Majority Social Democratic Party of Germany

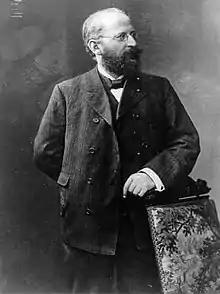
Eduard Bernstein, who began the reformist movement within the SPD, in 1895

The Majority Social Democratic Party of Germany (German: , MSPD) was the name officially used by the Social Democratic Party of Germany (SPD) between April 1917 and September 1922. The name differentiated it from the Independent Social Democratic Party (USPD), which split from the SPD as a result of the party majority's support of the government during the First World War.